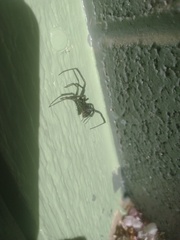
Species: Lactrodectus_hesperus